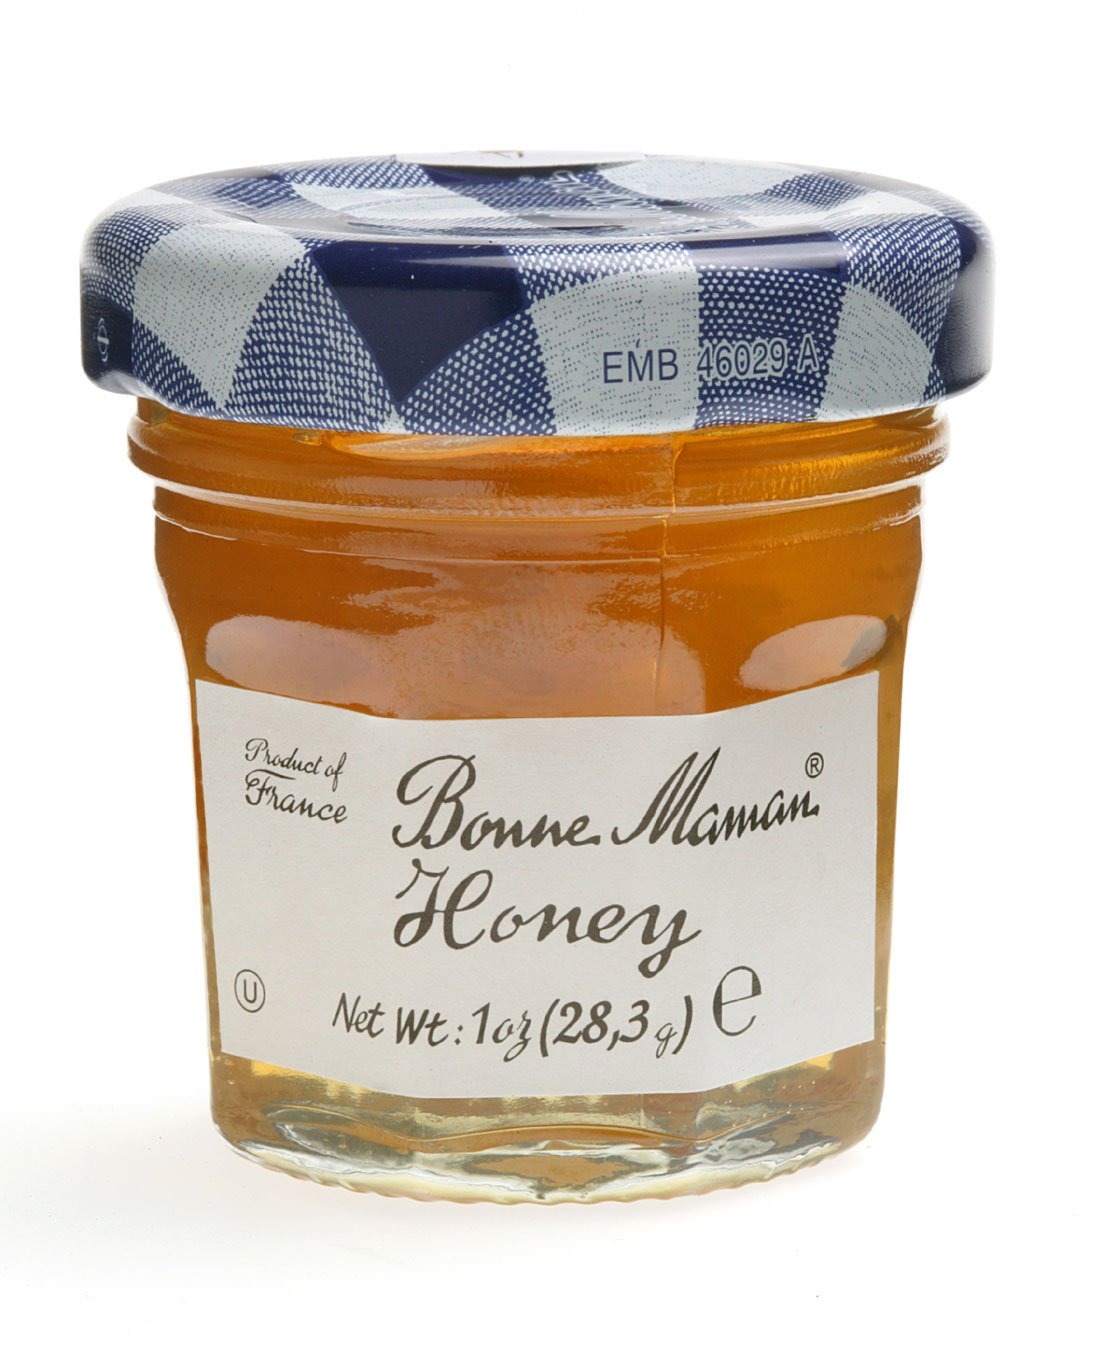
Item Name: Bonne Maman Honey Mini Jars - 1 oz x 15 pcs Kosher
Product Description: Bonne Maman Honey - Mini Jars
Value: 15.0
Unit: Ounce

Price: 28.3